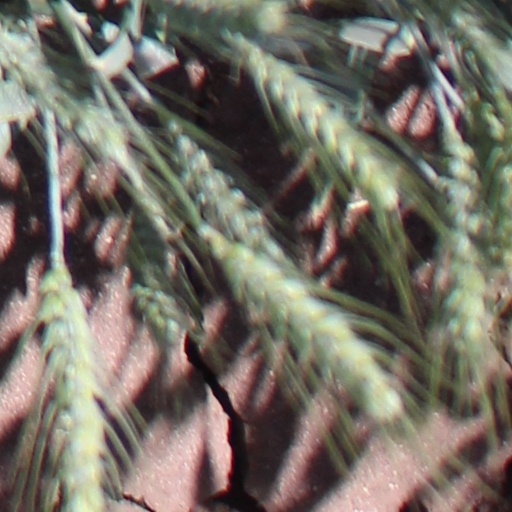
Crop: wheat